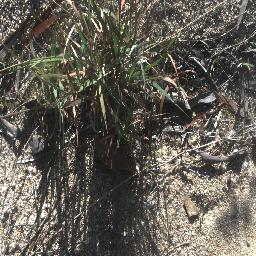
Label: negative